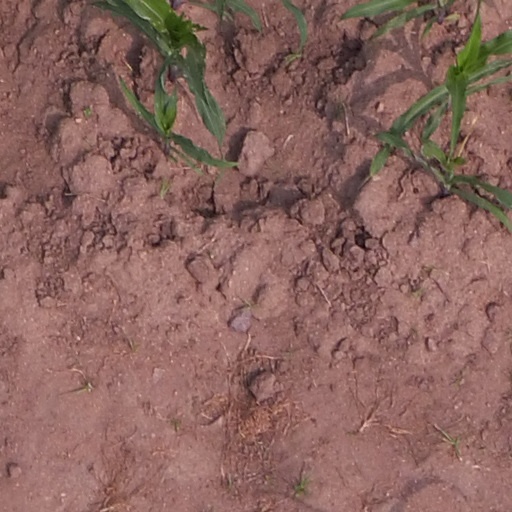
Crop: maize; corn